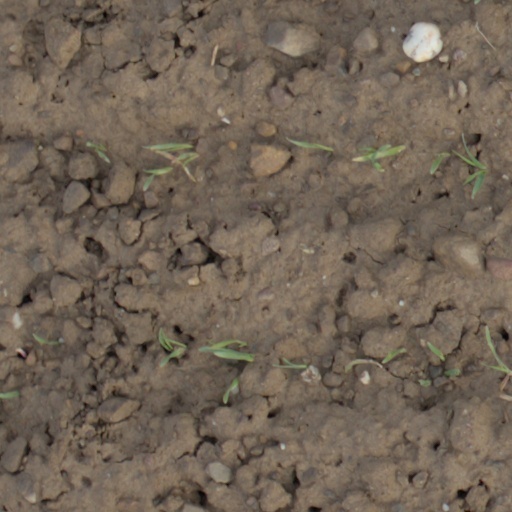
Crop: wheat